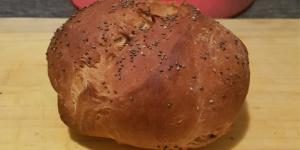
pan con la panera lekue